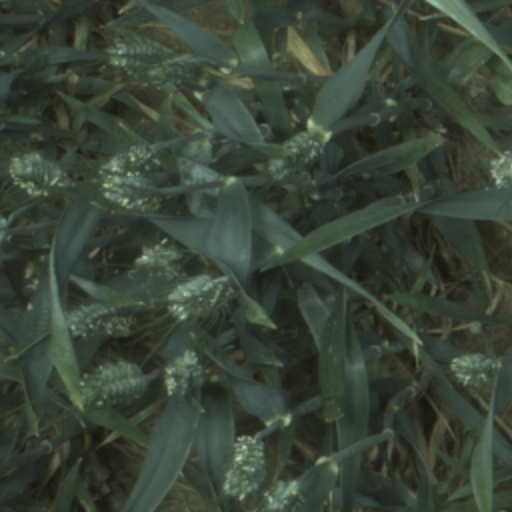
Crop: wheat